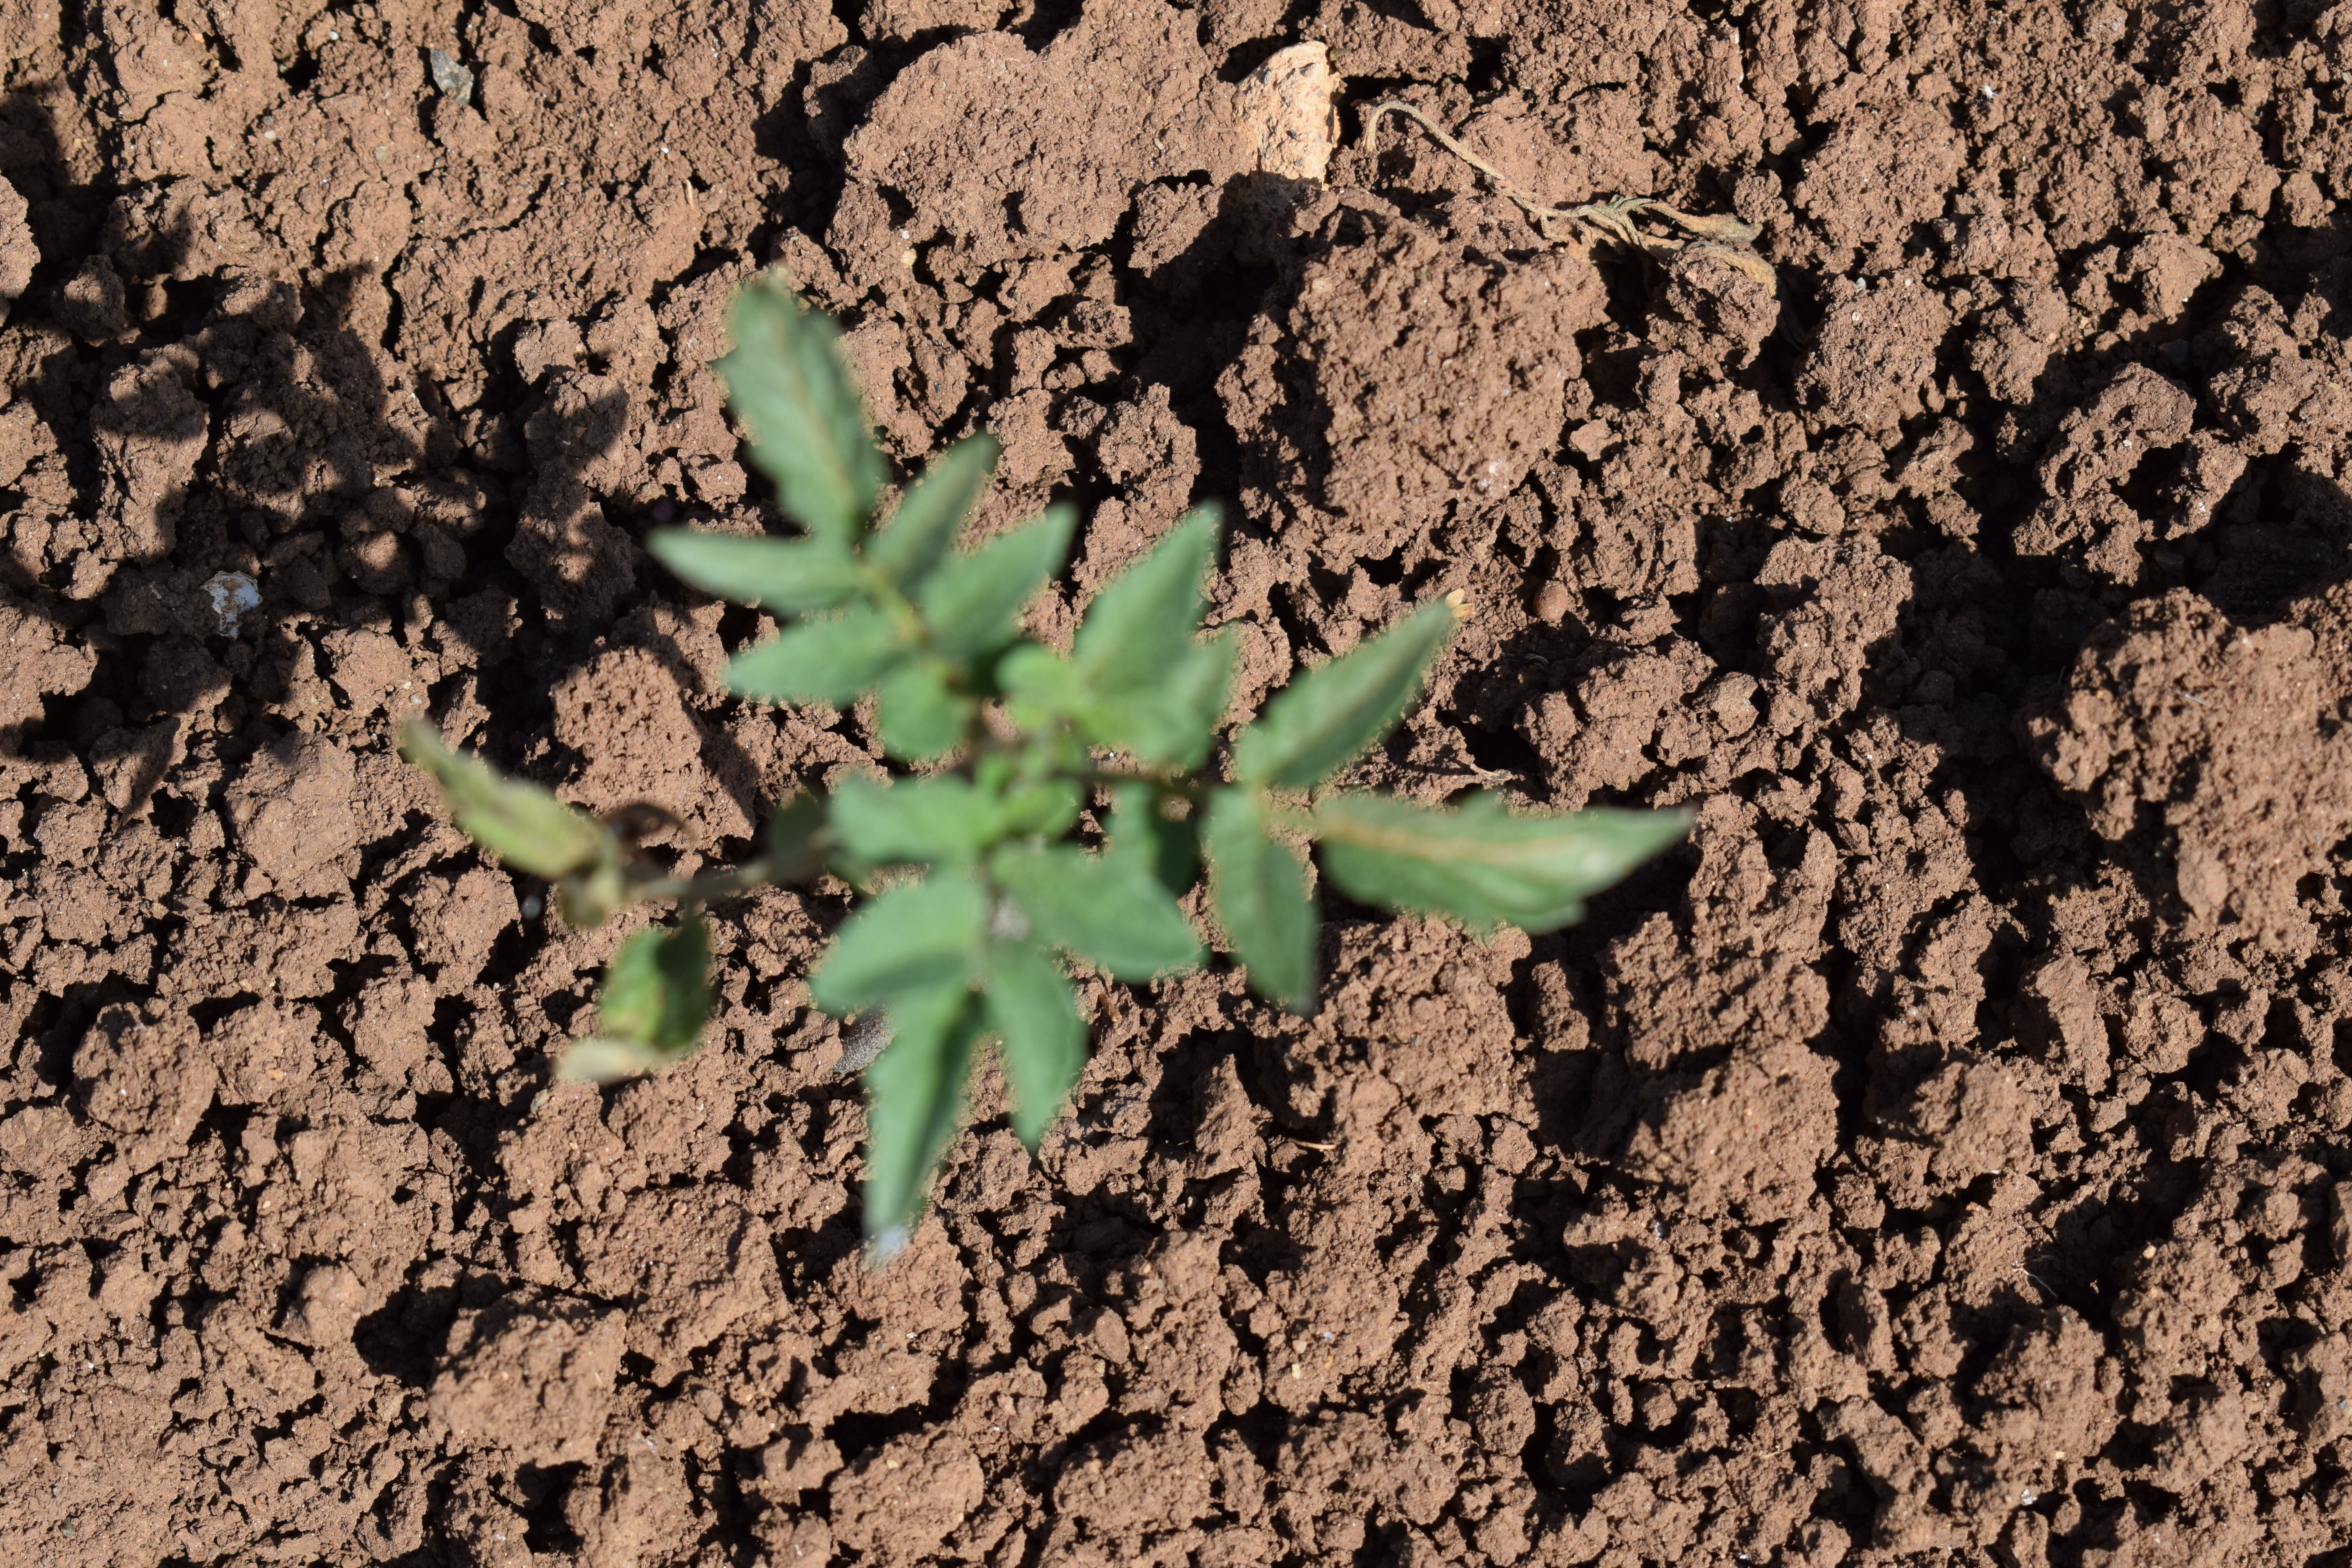
Label: tomato